Duque de Caxias, Rio de Janeiro

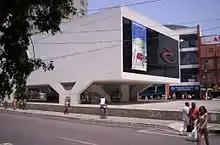
Teatro Caxias ("Caxias Theatre"), located at Duque de Caxias Downtown

There are 16 public transport companies which serve the municipality, and 11 municipal bus companies, a branch and three intercity rail. The city also have 2 federal highways and is provided with 4 more state roads. Duque de Caxias is also served by a railway branch. Departing from the Central Station of Brazil, the Saracuruna branch cuts off the municipality and integrates with the branch of Vila Inhomirim, thus reaching Magé. In all, there are eleven railway stations in Duque de Caxias: Duque de Caxias, Corte 8, Gramacho, Campos Elíseos, Jardim Primavera, Saracuruna, Parada Morabi, Imbariê, Manoel Belo and Parada Angelica.